Leander-class frigate

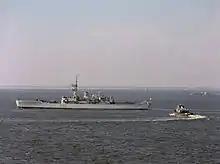
"Phoebe", an Exocet conversion, in 1990

Eight of the first ten "Leander"s were given the so-called "Batch 1" or "Ikara" conversion, which saw the Ikara anti-submarine warfare missile installed in place of the 4.5-inch gun, plus an additional Seacat system, and the removal of the Type 965 radar and its AKE(1) aerial. The internal space previously used by the Type 965 was used for the ADAWS needed for Ikara.